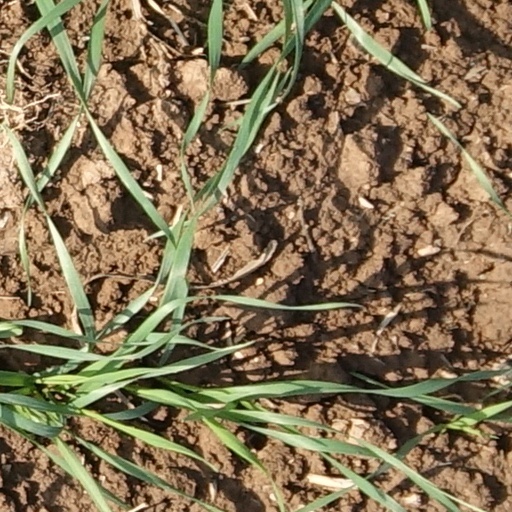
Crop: wheat